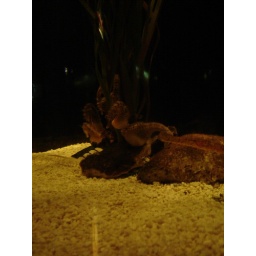
I counted at least 11 pregnant male sea horses in this tank! 5 are shown here.